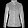
Label: Shirt